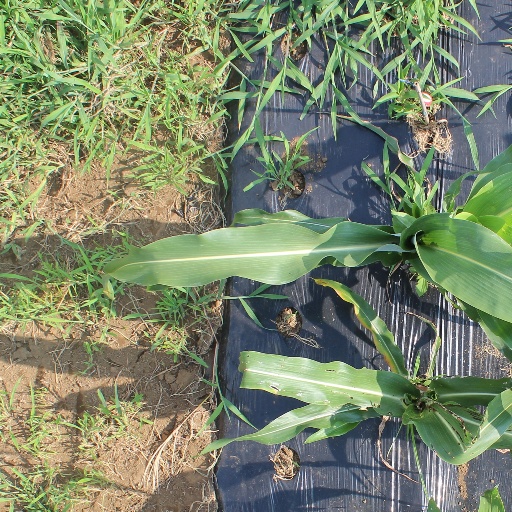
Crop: sorghum